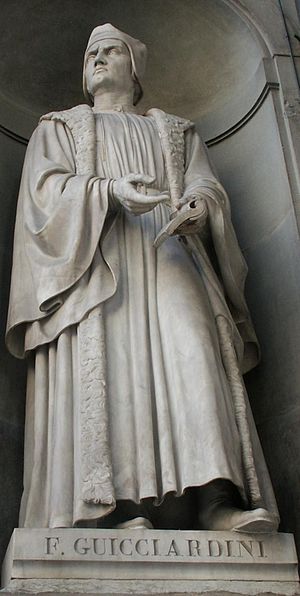
Francesco Guicciardini
Francesco Guicciardini.
Francesco Guicciardini var en italiensk statsmand og historieskriver.